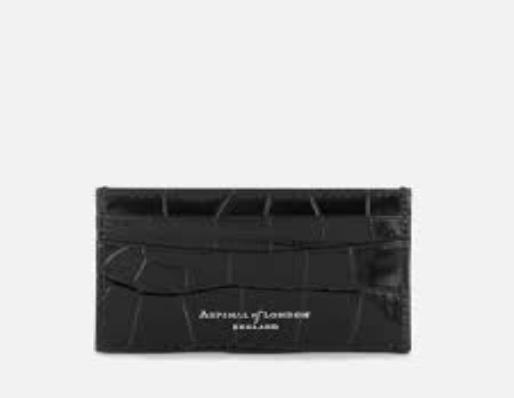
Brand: ASPINAL OF LONDON
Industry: Clothes